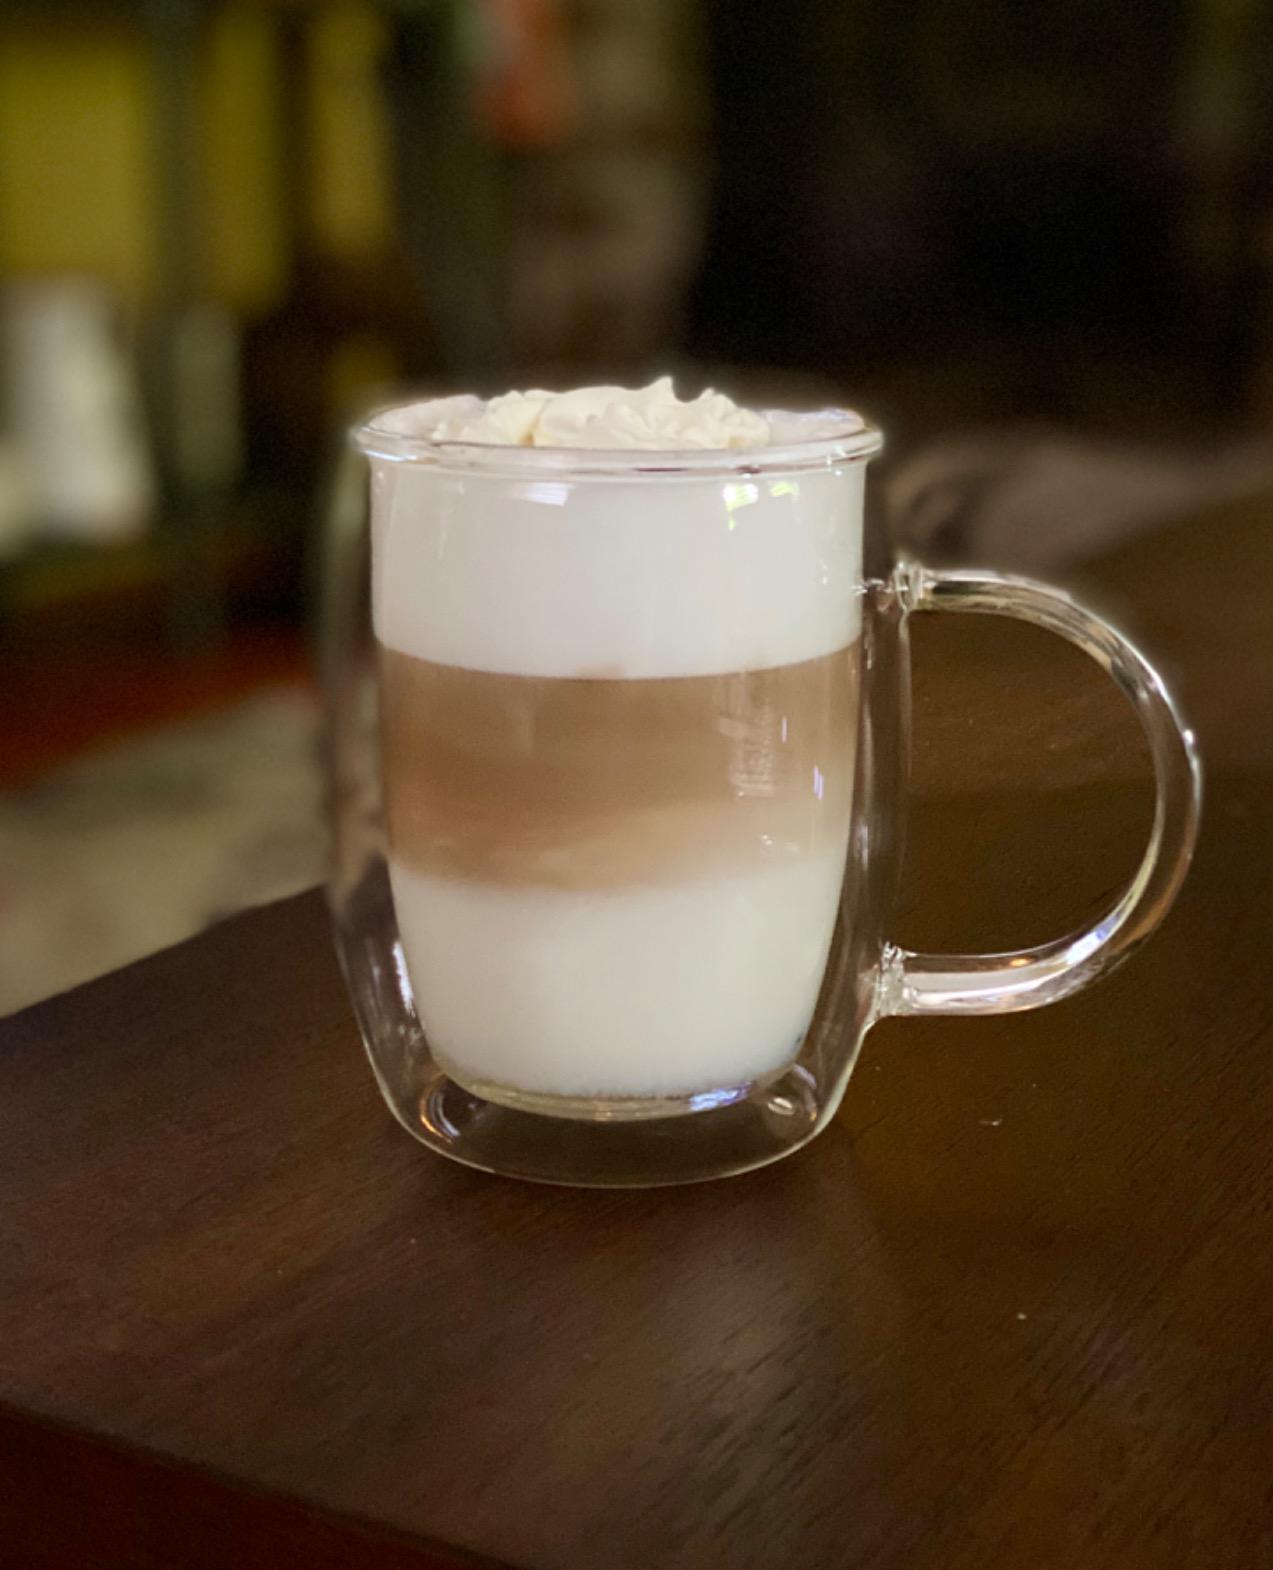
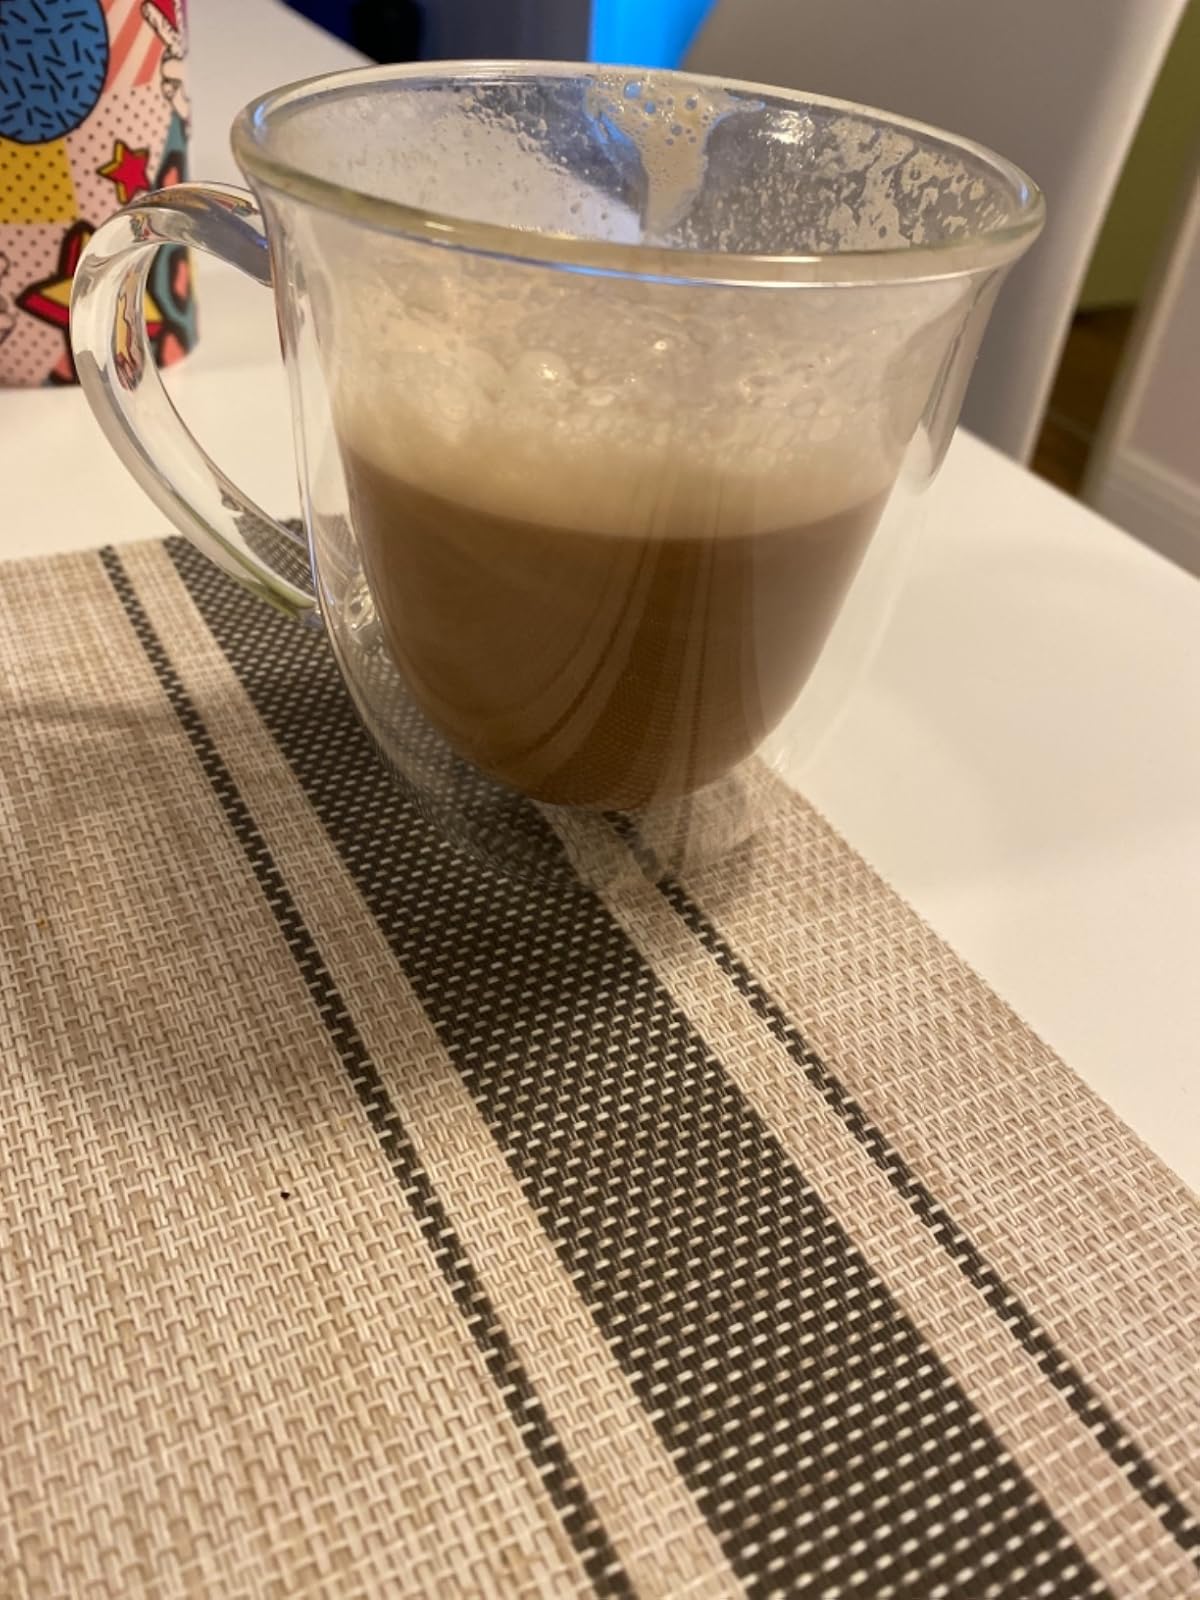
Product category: items_mug
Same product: no